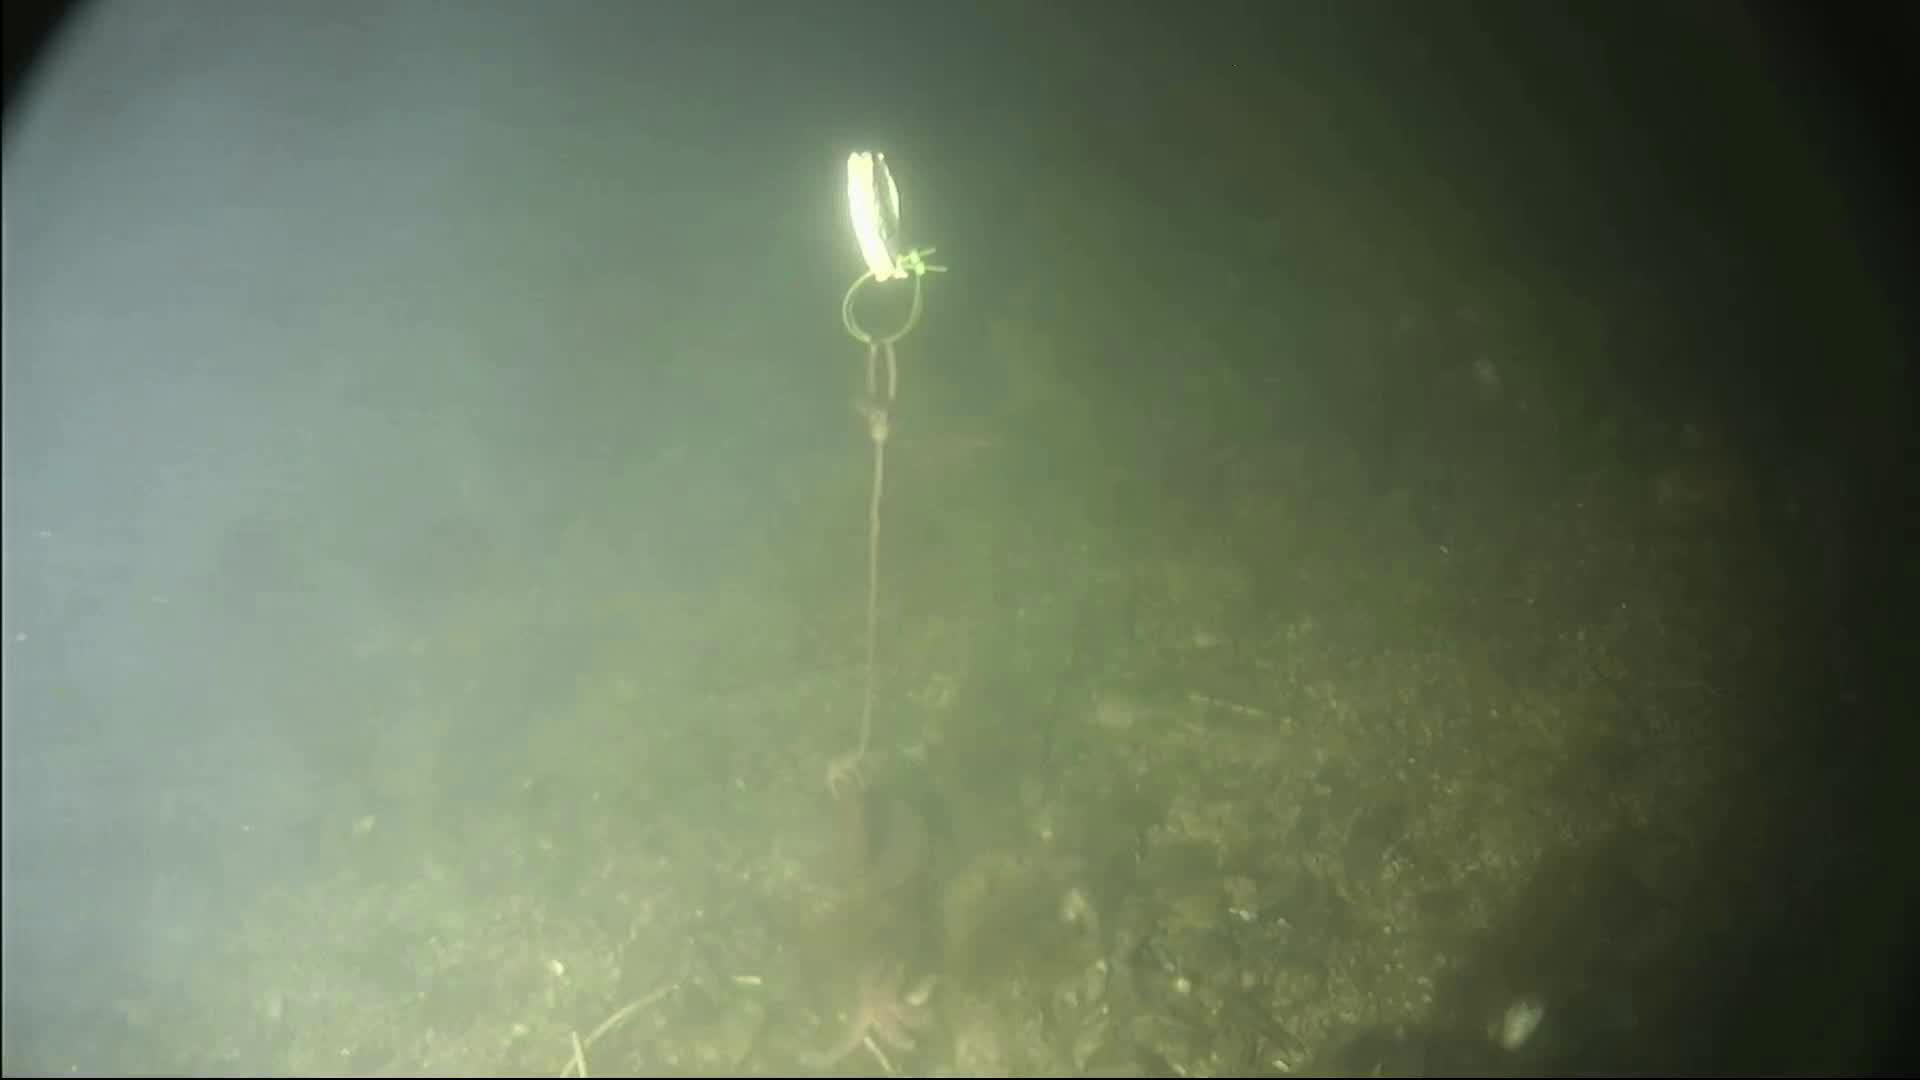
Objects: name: starfish
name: crab